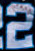
Number: 2